Global Climate March

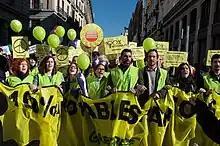
Greenpeace activists, demanding 100% renewable energy at Climate March 2015 in Madrid.

The Global Climate March took place in various cities around the world on 29 November 2015, the day before the opening of the 2015 United Nations Climate Change Conference. The march was organized by a huge coalition of climate groups and global activists (such as Avaaz and the international environmental organization 350.org), and involved more than 2,000 events around the globe, in 175 countries. An estimated number of 785,000 people took part at the marches.